HMS Wanderer (D74)

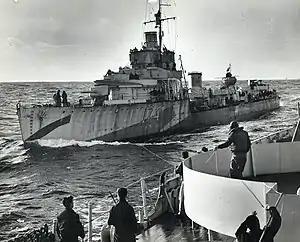
HMS Wanderer in the North Atlantic, before her 1943 refit

Escort duties continued in the Atlantic theatre and in September "Wanderer" entered the US Navy's Brooklyn shipyard for repairs or refit.